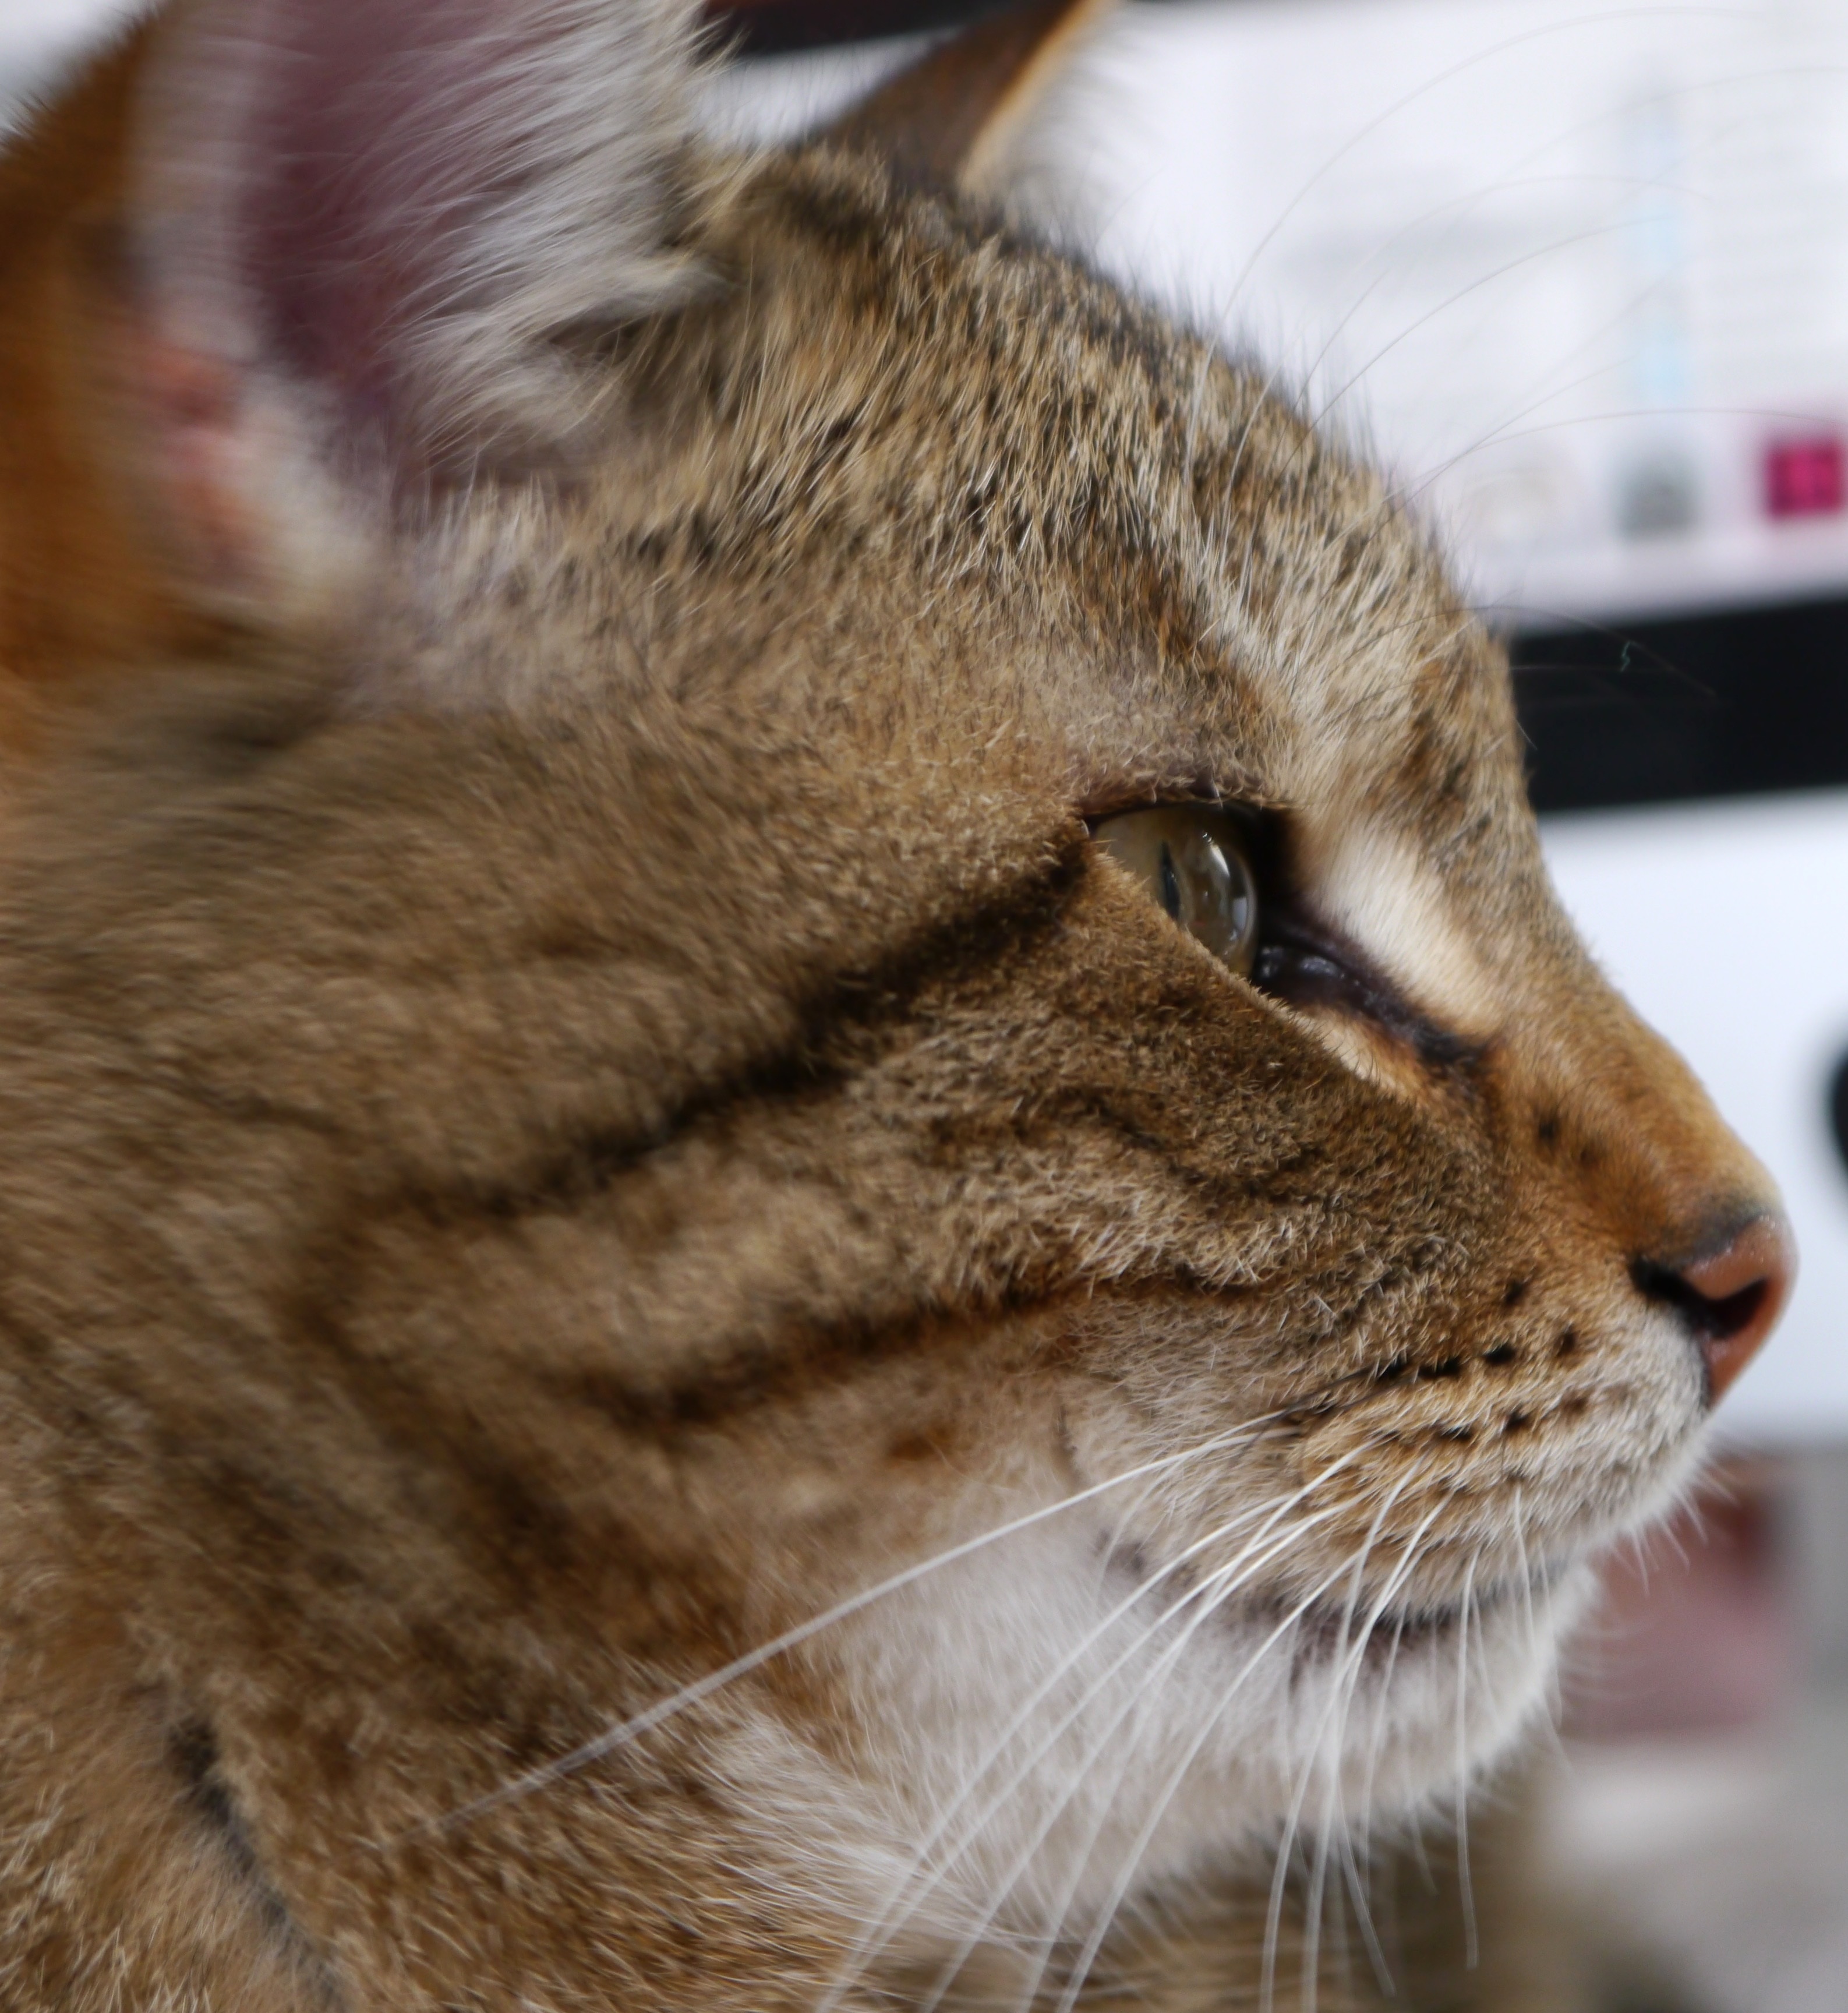
wildlife, pet, cat, mammal, fauna, close up, nose, eyes, whiskers, snout, vertebrate, domestic cat, puma, mackerel, tiger cat, cat's eyes, tabby cat, wild cat, small to medium sized cats, cat like mammal